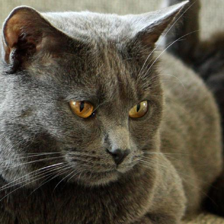
Label: animals